Anne Woodville

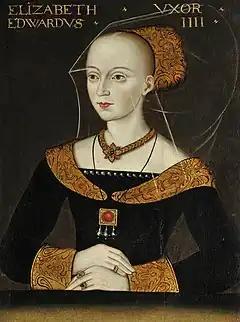
Queen consort Elizabeth Woodville, the elder sister of Anne Woodville

In 1466, two years after her sister Elizabeth's secret marriage to King Edward, and one year after her coronation, Anne became one of Queen Elizabeth's ladies-in-waiting, receiving forty pounds a year for her services.